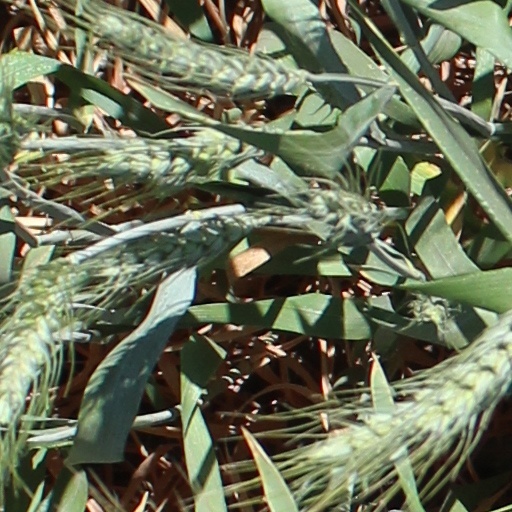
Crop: wheat